Newseum

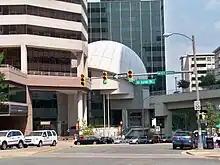
The original Newseum in Arlington County, Virginia, later home to an art gallery and theater

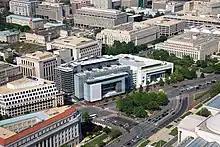
Aerial view of the Newseum

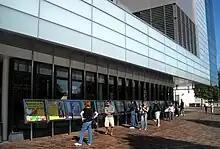
Each day's newspaper front pages from around the world were put on display outside the Newseum

Freedom Forum is a non-profit organization founded in 1991 by publisher Al Neuharth, founder of the newspaper "USA Today", based on the previous Gannett Foundation. Freedom Forum opened the Newseum in Arlington, Virginia, in 1997. Prior to opening in Virginia, it maintained exhibition galleries in Nashville and Manhattan, the latter in the lobby of the former IBM Building at 590 Madison Avenue. In 2000, Freedom Forum decided to move the museum across the Potomac River to downtown Washington, D.C. The original site was closed on March 3, 2002, to allow its staff to concentrate on building the new, larger museum. The new museum, built at a cost of $450 million, opened its doors to the public on April 11, 2008.